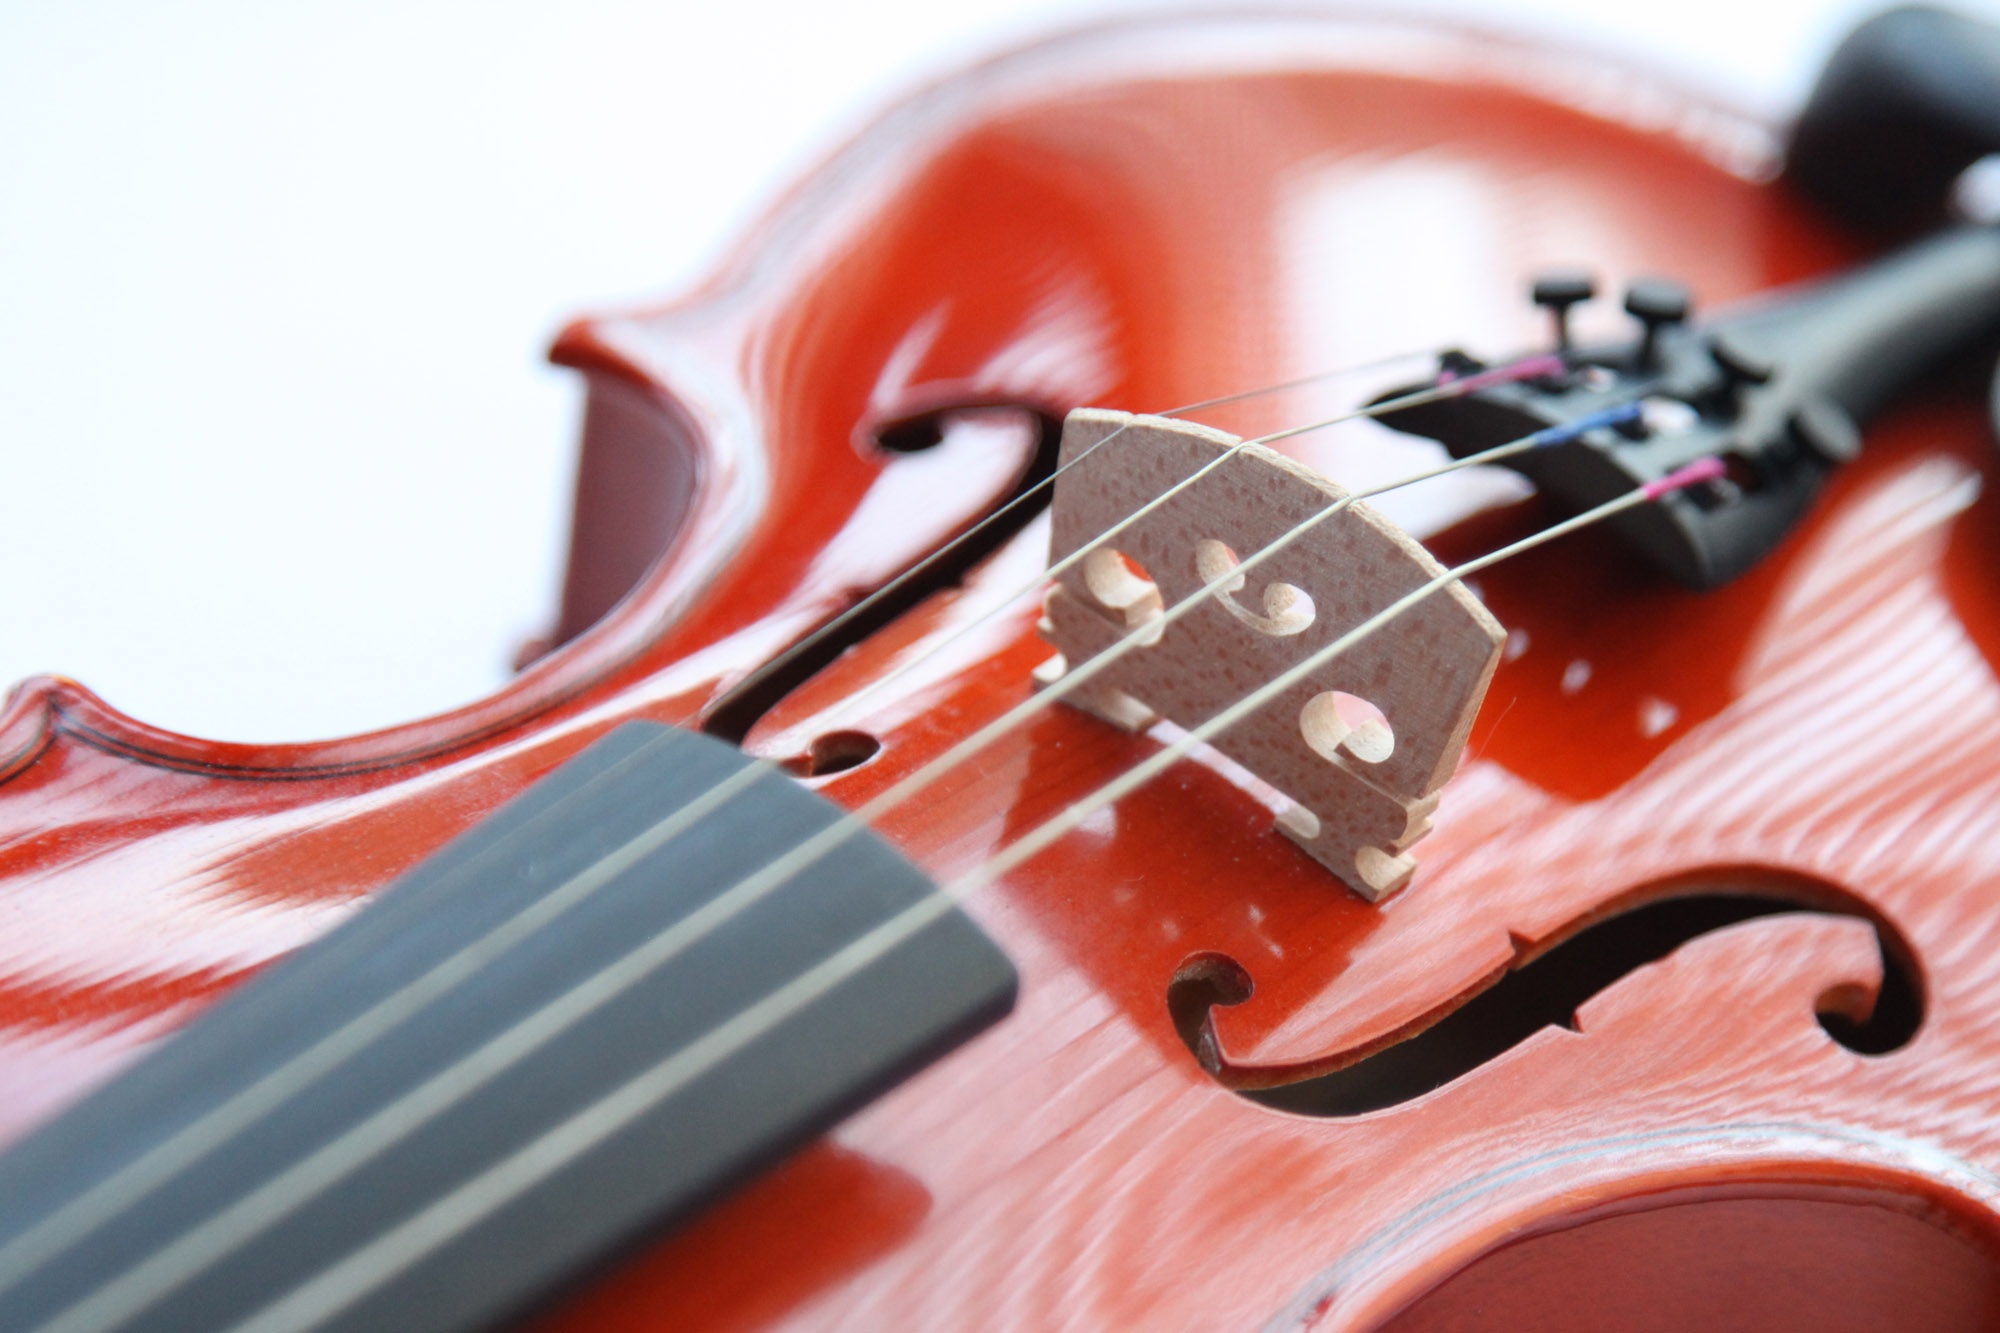
music, guitar, string, acoustic guitar, red, instrument, musical instrument, close up, violin, cello, bass guitar, viola, musical instruments, string instrument, bowed string instrument, violin family, plucked string instruments, slide guitar